Blonde Comet

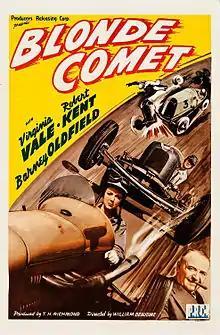
Film poster

Blonde Comet is a 1941 American sports racing film directed by William Beaudine and starring Virginia Vale, Robert Kent, and Barney Oldfield. It was distributed by the independent Producers Releasing Corporation as a second feature.